Sylva Koscina

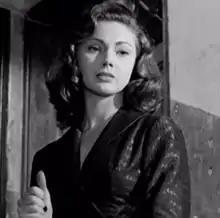
Koscina in "The Railroad Man" (1958)

Eduardo De Filippo noticed her and decided to cast her in a small role for the movie "Questi fantasmi" (1954) that was about to be filmed. This did not ultimately happen, but it did lead to a small part, of an aspiring actress, alongside Totò in "Are We Men or Corporals?" (1955) by Camillo Mastrocinque, leading to her breakout role, portraying Giulia, daughter of the train engineer Andrea, in Pietro Germi's "The Railroad Man" (1956). Koscina returned in "Guendalina" (1957), playing the part of a young mother.